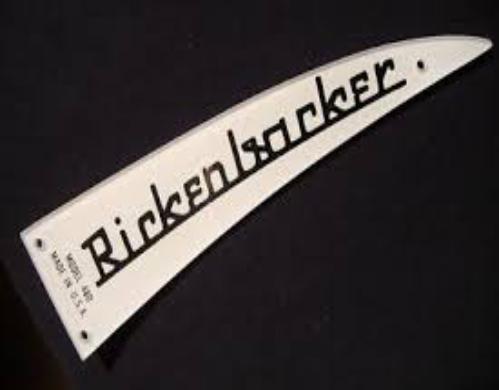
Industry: Electronic